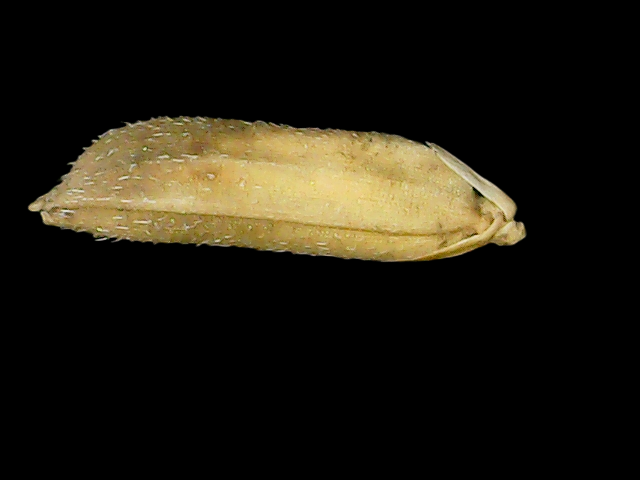
Rice variety: Binadhan21